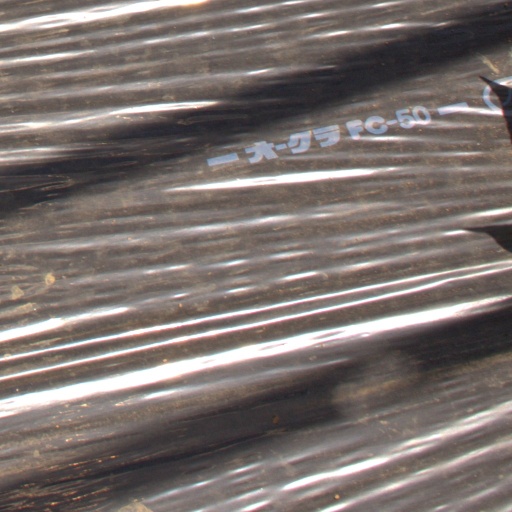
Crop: Jerusalem artichoke